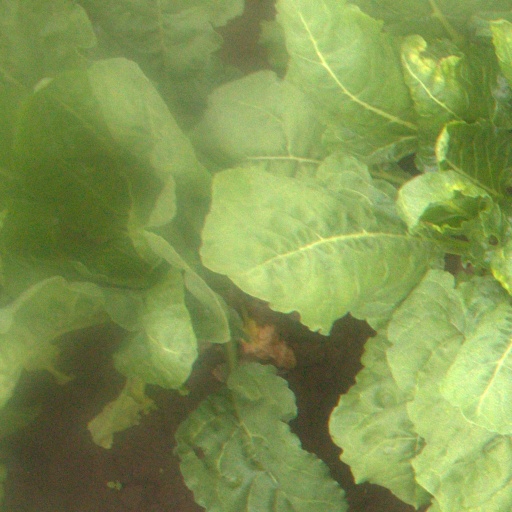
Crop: sugar beet